Death of Mouhcine Fikri

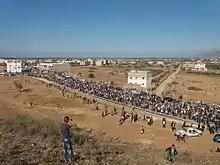
Funeral of Fikri in Imzouren

Mouhcine Fikri (Tamazight ⵎⵓⵃⵙⵉⵏ ⴼⵉⴽⵔⵉ 'muḥsin fikrī') was a Moroccan fish vendor from Al Hoceima. On October 28, 2016, a police officer confiscated 500 kg of swordfish that he had purchased from Al Hoceima port. When Fikri climbed into the back of a rubbish truck to retrieve the confiscated fish, worth over $11,000, the rubbish crusher mechanism was activated, crushing him to death. A witness is said to have heard the police officers involved order the crusher to be activated, leading to the man's death. Video footage of his death was widely played on social media in Morocco. Outrage led to protests in Al Hoceima, that spread across Morocco. Fikri's death drew parallels with the suicide of Mohamed Bouazizi, the Tunisian fruit seller whose death in 2010 sparked protests in Tunisia, leading both to revolution there and to the wider Arab Spring.